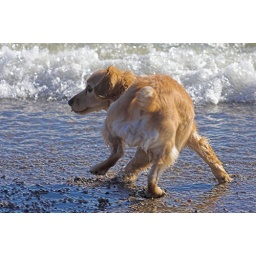
This large puppy kept running around with the tip of his tongue pointing out.